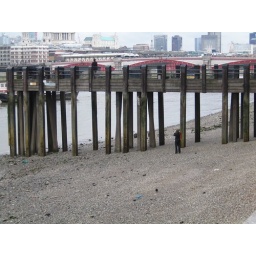
This woman was sacrificing her business suit and office shoes in the swamp of the low-tide shore.